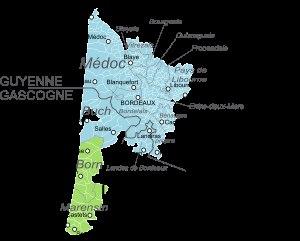
On appelle Bordelais - Bordalés en occitan - la région sur les deux rives de la Garonne où s'est développée l'agglomération bordelaise.